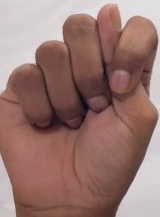
ASL sign: T